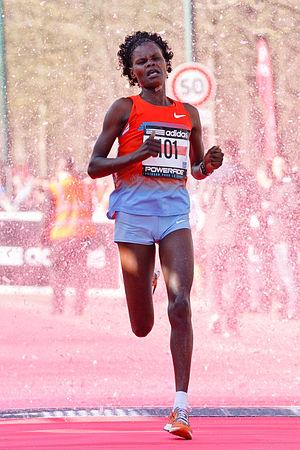
Gorgina Rono, 2e du semi-marathon de Paris 2014.
Georgina Rono, née le 19 mai 1980 à Kapsabet, est une athlète kényane.